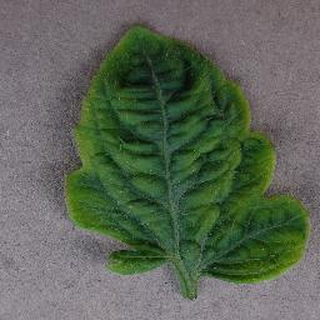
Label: tomato_yellow_leaf_curl_virus